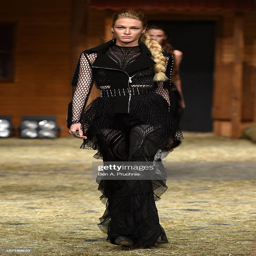
a model walks the runway at the show during ss15 .